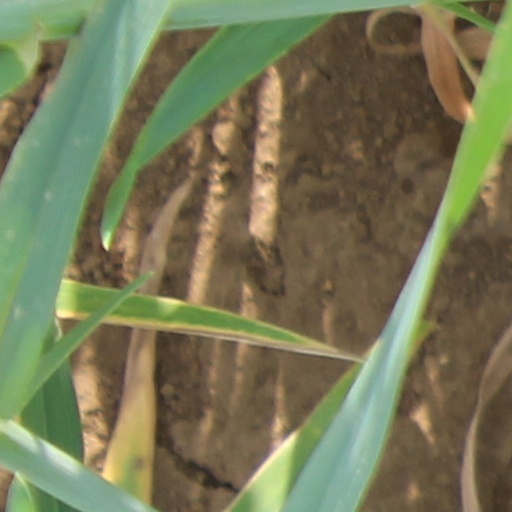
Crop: wheat